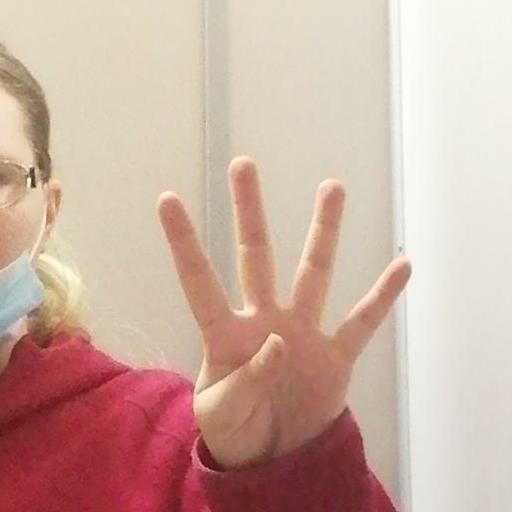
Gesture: four